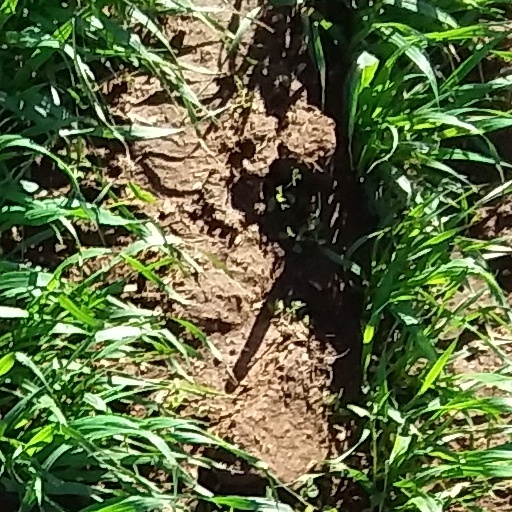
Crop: wheat